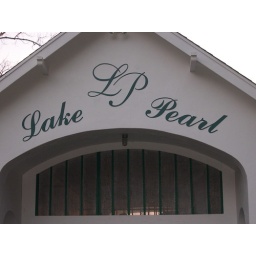
the sign at the beach on Lake Pearl in Wrentham, MA